Lashon hara

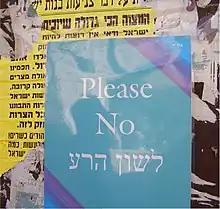
"No "lashon hara"" sign in the Mea Shearim quarter of Jerusalem

Lashon hara (or loshon horo, or loshon hora) ("evil tongue") is the halakhic term for speech about a person or persons that is negative or harmful to them, even though it is true. It is speech that damages the person(s) who is talked about either emotionally or financially, or lowers them in the estimation of others. Shmiras Halashon (guarding the tongue) is the positive practice to promote the quality of life and help combat and reduce "Lashon Hara".